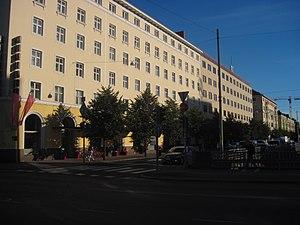
Les rues du chemin de fer finnois : Eteläinen Rautatiekatu).